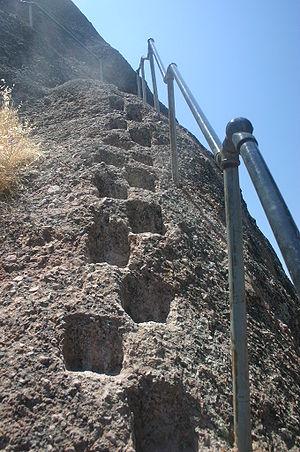
Un escalier est une construction architecturale constituée d'une suite régulière de marches, ou degrés, permettant d'accéder à un étage, de passer d'un niveau à un autre en montant et descendant. Le terme a pour origine étymologique « scala », l'« échelle » en latin. Le métier correspondant est celui d'escaliéteur.